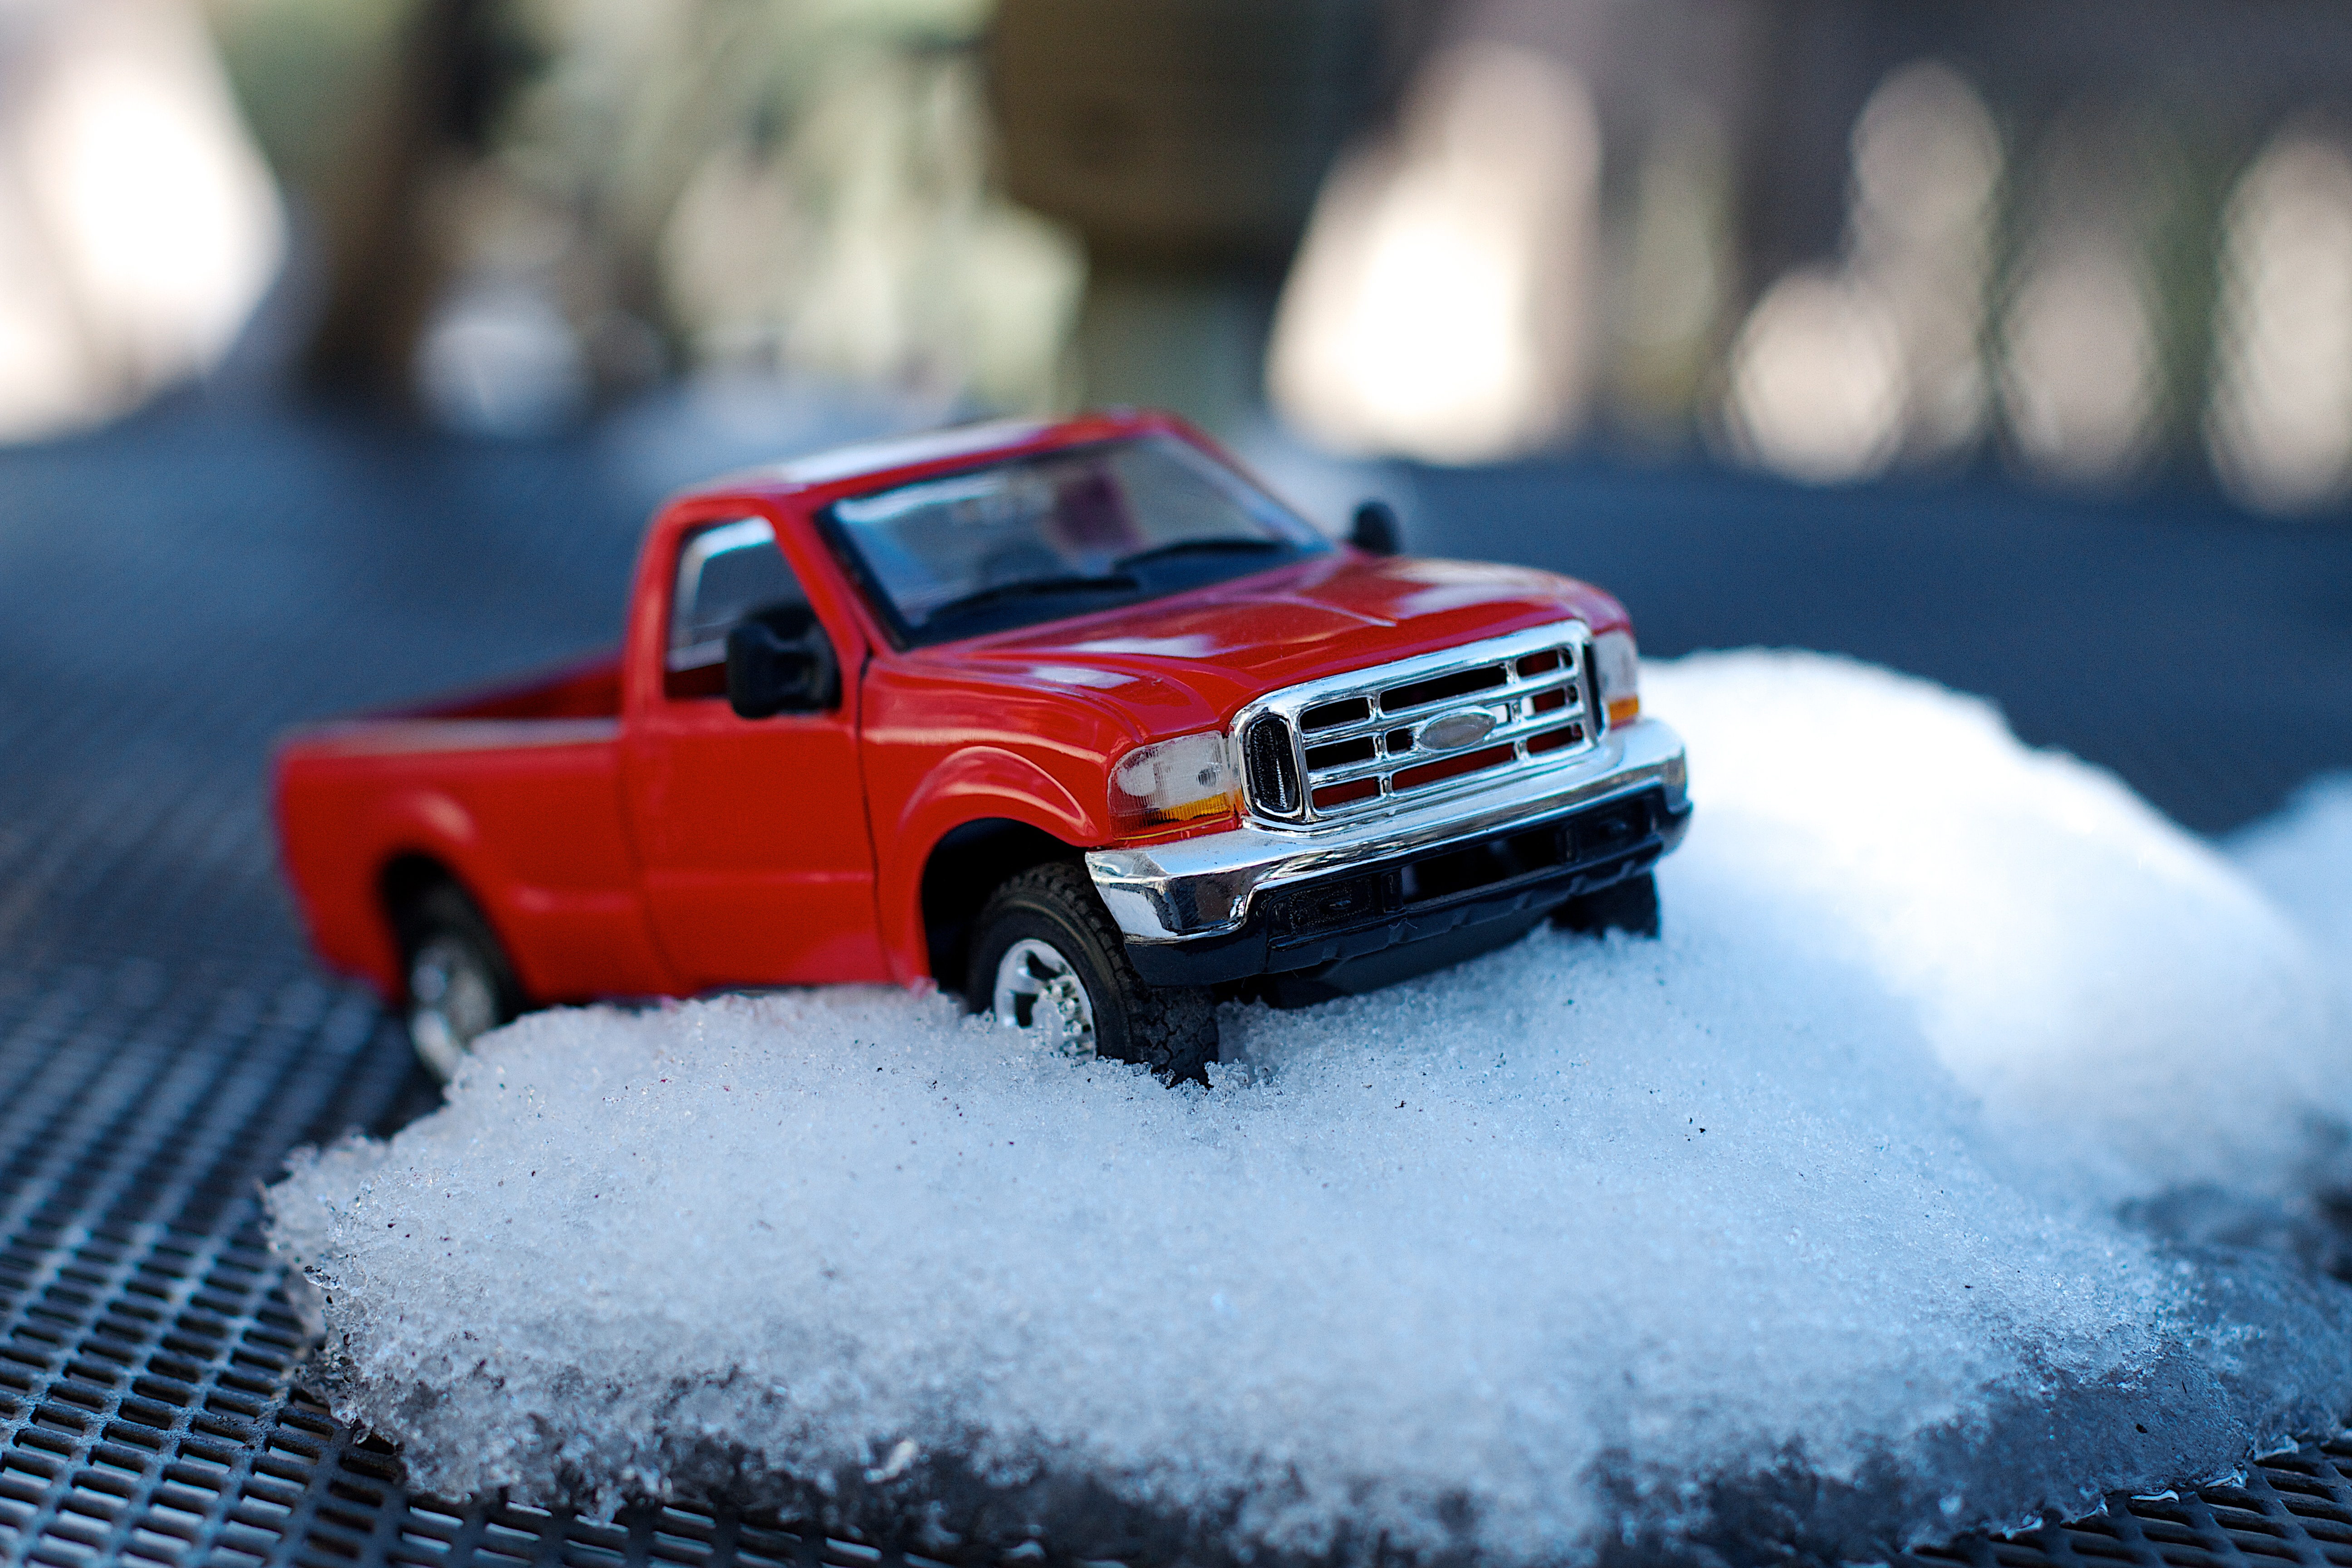
snow, car, truck, vehicle, bumper, pickup truck, auto racing, automobile make, automotive exterior, off roading